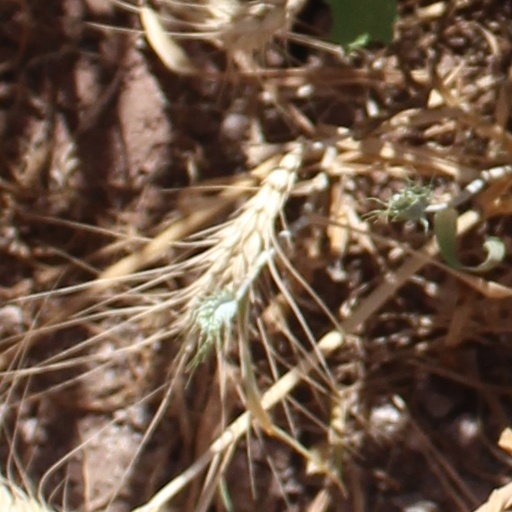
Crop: wheat